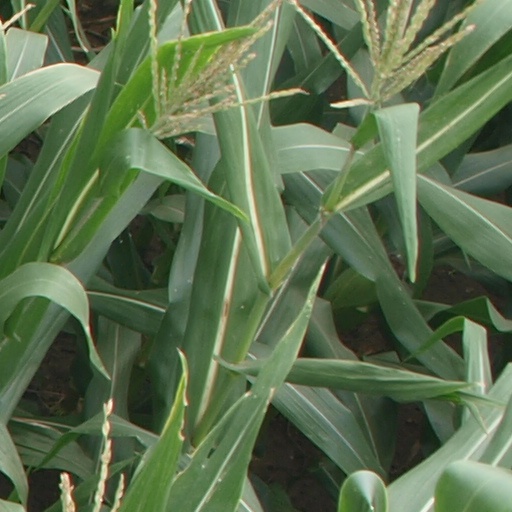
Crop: maize; corn